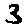
Label: 3